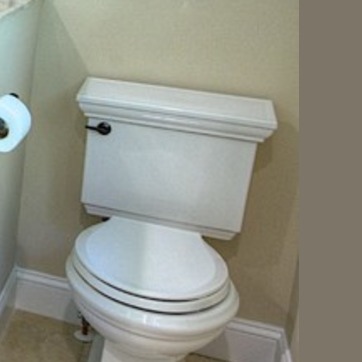
Material: ceramic